India–Pakistan relations

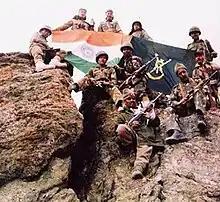
Indian soldiers after capturing a hill from Pakistani forces during the Kargil war in 1999.

Pakistan, since independence, was geo-politically divided into two major regions, West Pakistan and East Pakistan. East Pakistan was occupied mostly by Bengali people. After a Pakistani military operation and a genocide on Bengalis in December 1971, following a political crisis in East Pakistan, the situation soon spiralled out of control in East Pakistan and India intervened in favour of the rebelling Bengali populace. The conflict, a brief but bloody war, resulted in the independence of East Pakistan. In the war, the Indian Army invaded East Pakistan from three sides, while the Indian Navy used the aircraft carrier to impose a naval blockade of East Pakistan. The war saw the first offensive operations undertaken by the Indian Navy against an enemy port, when Karachi harbour was attacked twice during Operation Trident (1971) and Operation Python. These attacks destroyed a significant portion of Pakistan's naval strength, whereas no Indian ship was lost. The Indian Navy did, however, lose a single ship, when INS Khukri (F149) was torpedoed by a Pakistani submarine. 13 days after the invasion of East Pakistan, 93,000 Pakistani military personnel surrendered to the Indian Army and the Mukti Bahini. After the surrender of Pakistani forces, East Pakistan became the independent nation of Bangladesh.